Boris Kalamanos

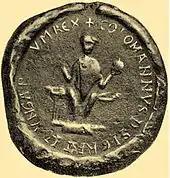
Royal seal of Coloman the Learned, King of Hungary, who expelled his wife, Boris's mother, from Hungary for adultery before Boris's birth

Boris was the son of Euphemia of Kiev, a daughter of Vladimir II Monomakh, the future grand prince of Kiev. She was given in marriage to King Coloman of Hungary in 1112. However, as the "Illuminated Chronicle" narrated, she "was taken in the sin of adultery". After discovering her illicit relationship, King Coloman expelled his wife from Hungary. She fled to her homeland where she gave birth to Boris around 1114. He was named after St. Boris, one of the first canonized princes of the Rurik dynasty. King Coloman never acknowledged that Boris was his son. Boris grew up in the court of his grandfather, Vladimir Monomakh, in Kiev.